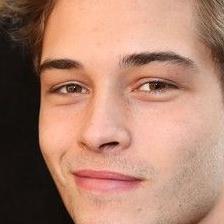
Label: faces